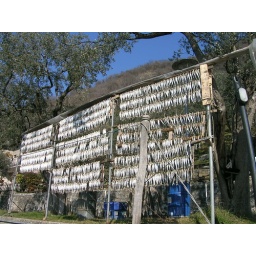
some lake fish drying in Montisola